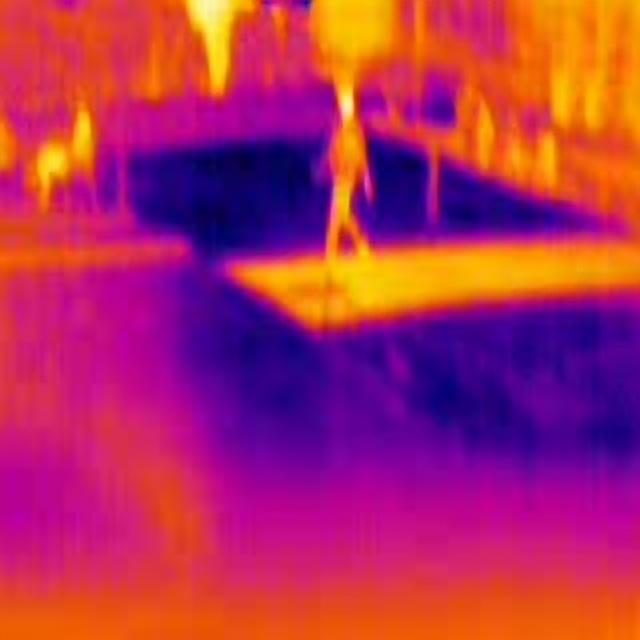
Detected objects:
label: person
label: person